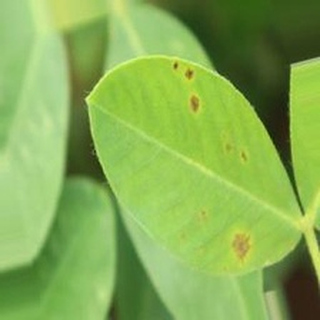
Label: groundnut_early_leaf_spot